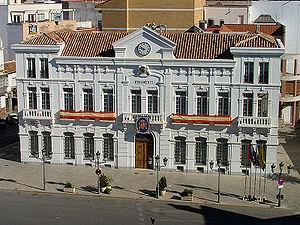
Tomelloso est une commune d'Espagne de la province de Ciudad Real dans la communauté autonome de Castille-La Manche.